Corinda, Queensland

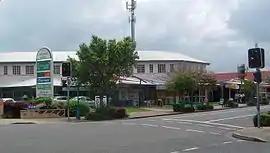
Shops along Oxley Road

Corinda is a suburb in the City of Brisbane, Queensland, Australia. In the , Corinda had a population of 5,555 people.